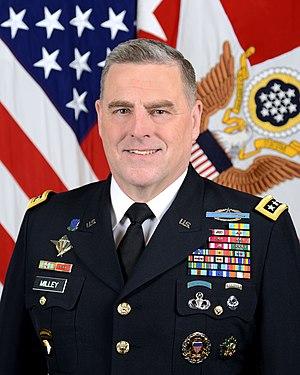
Le General Mark Alexander Milley, né le 20 juin 1958 à Winchester, Massachusetts aux États-Unis, a été Chief of Staff of the United States Army de 2014 à 2019 et depuis le 30 septembre 2019 Chef d'État-Major des armées des États-Unis.
Le chef d'état-major de l'armée de terre des États-Unis est un général quatre étoiles qui dirige l’état-major de l’armée de terre américaine et est responsable de l'état de préparation de celle-ci. Depuis 2019, la fonction est occupée par le général James C. McConville.
Le Parachutist Badge, surnommé "Jump Wings", est un insigne militaire délivrée par le Département de la Défense des États-Unis aux militaires américains ou étrangers ayant suivi avec succès la formation parachutiste des Forces armées des États-Unis.